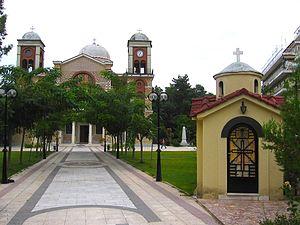
Kardítsa est une ville ainsi qu'une municipalité de Thessalie, en Grèce. Elle donne aussi son nom au district régional de Karditsa, un des cinq districts régionaux de la Thessalie.
La Métropole de la Thessaliotide et de Phanariopharsale est un évêché de l'Église orthodoxe de Grèce. Elle a son siège à Karditsa et elle étend son ressort sur le sud-ouest de la Thessalie.